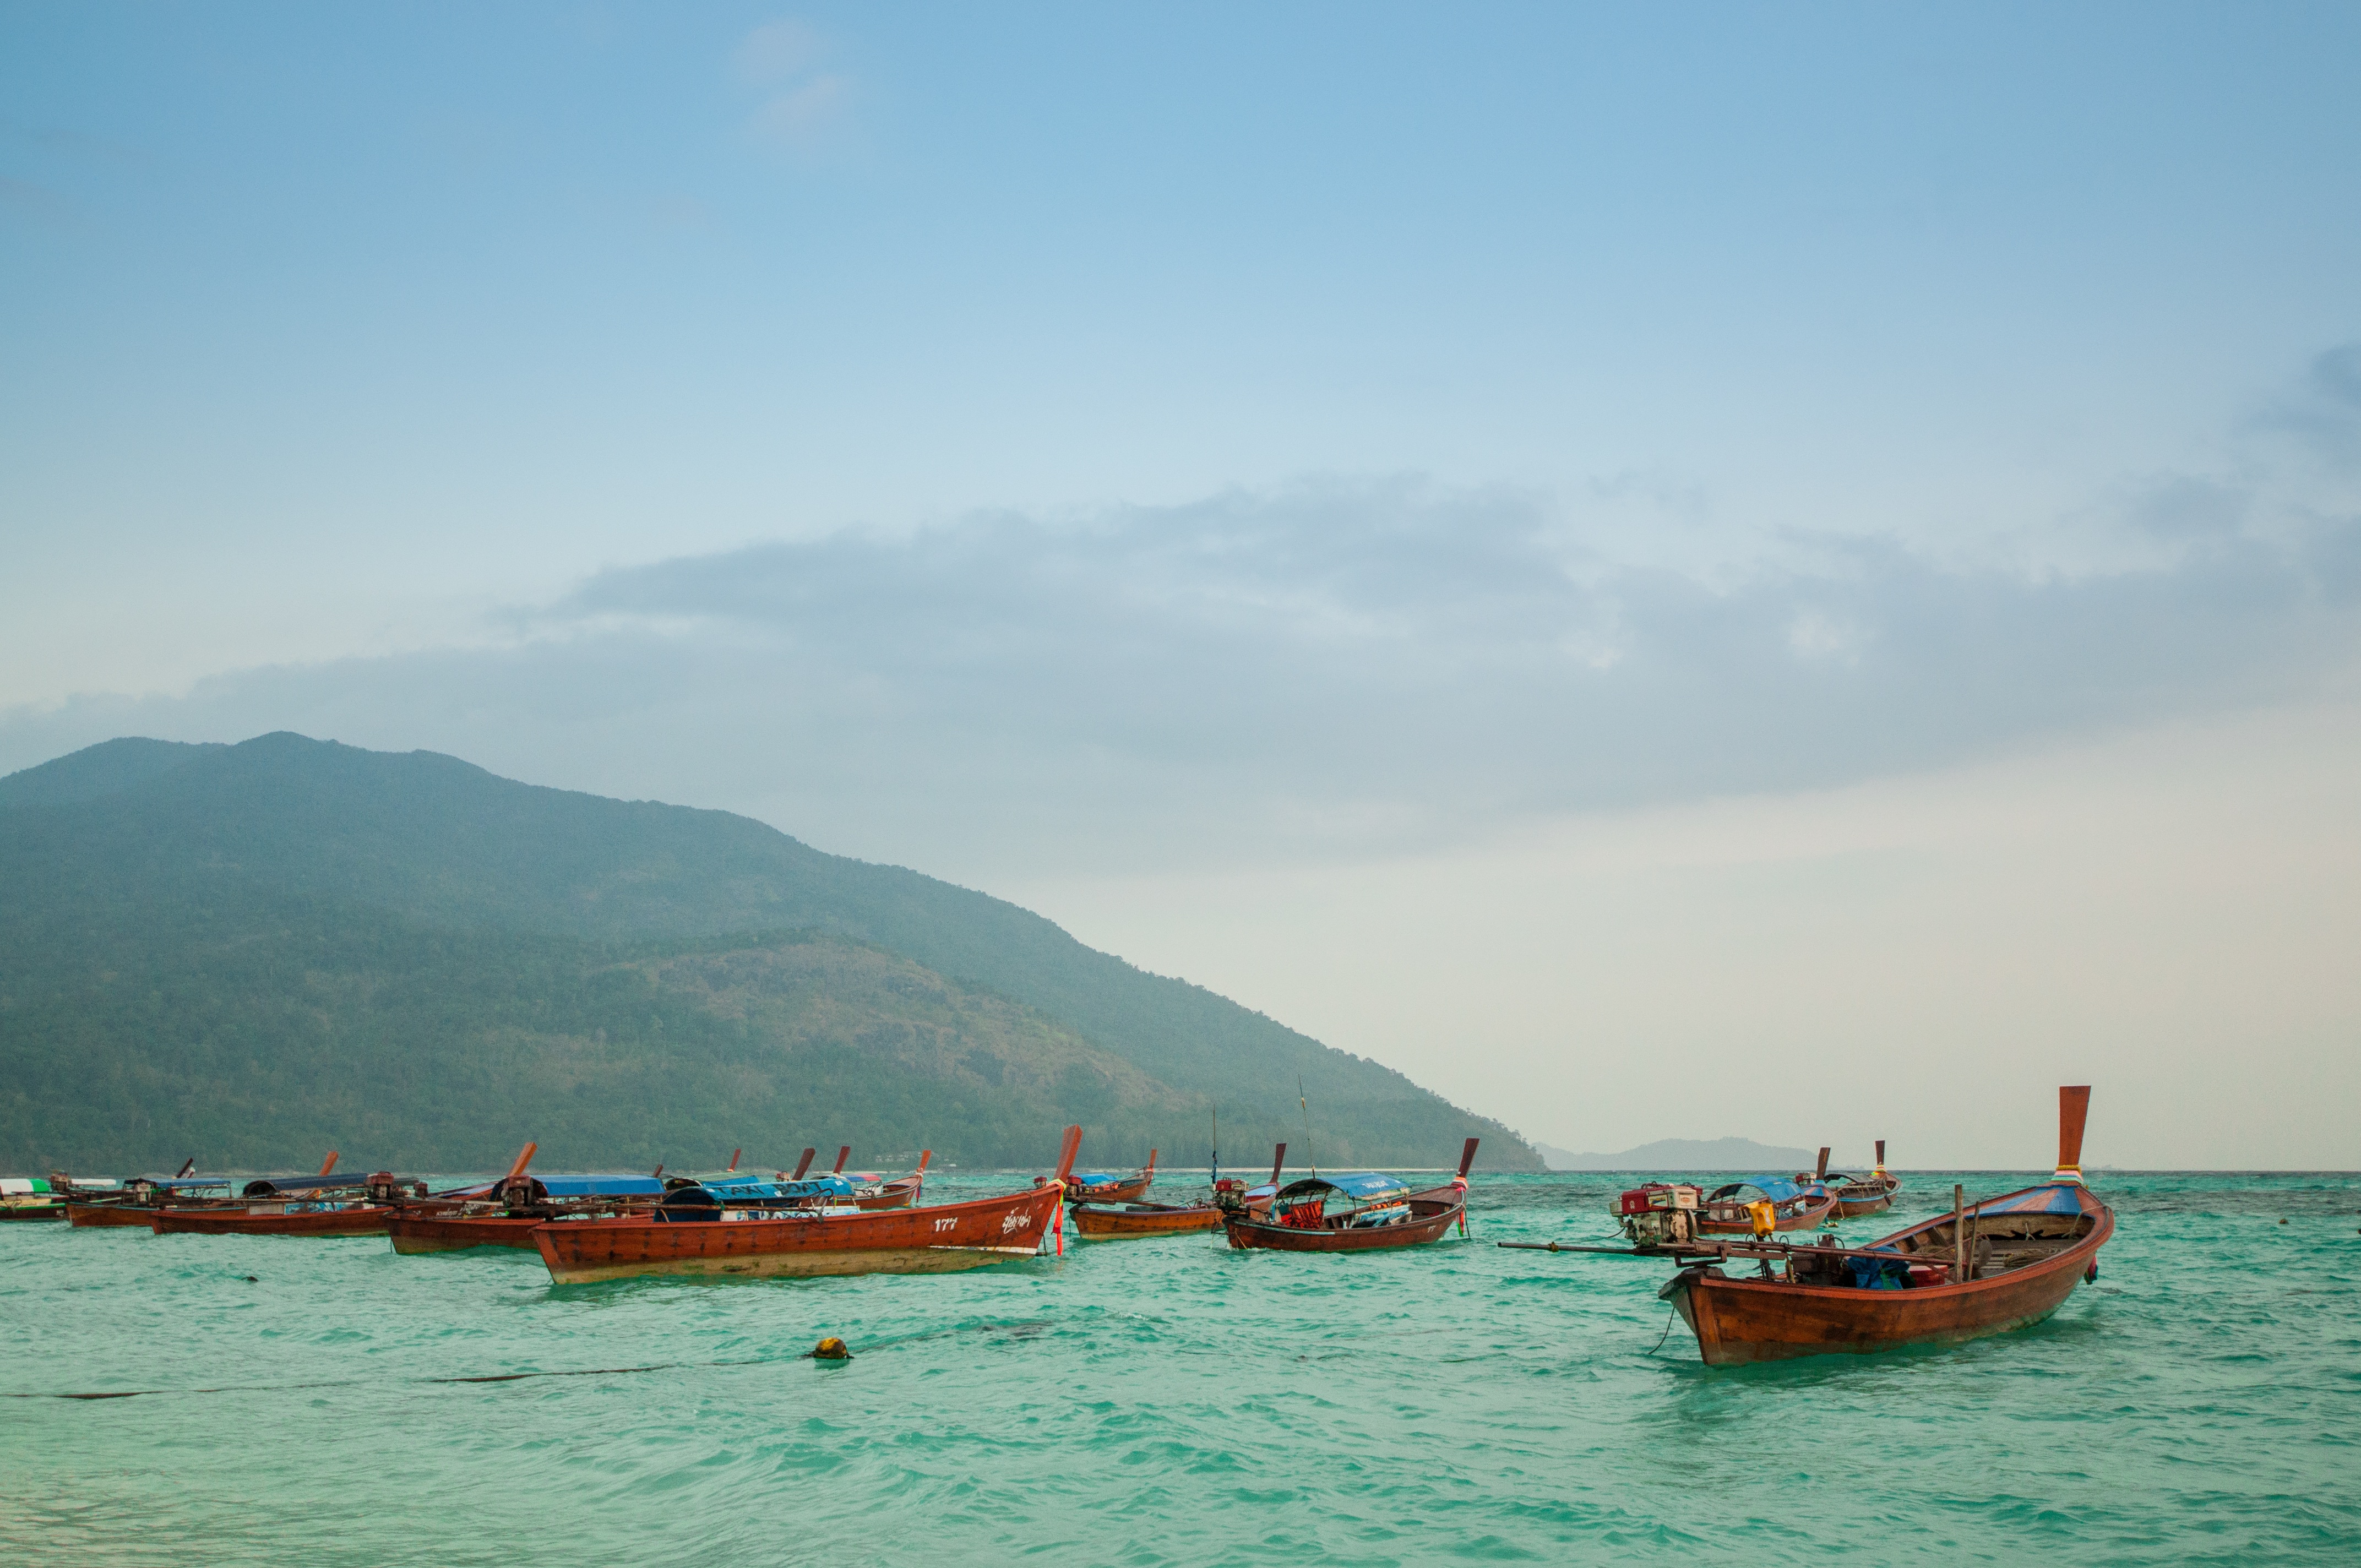
beach, landscape, sea, coast, nature, outdoor, sand, ocean, mountain, cloud, sky, wood, white, sport, boat, shore, ship, summer, vacation, travel, coastline, recreation, transportation, transport, vessel, vehicle, relax, tropical, fishing, fisherman, peaceful, seascape, holiday, calm, bay, island, asia, tourism, lifestyle, leisure, thailand, body of water, cruise, sunny, boating, boats, sail, fisher, marine, watercraft, blue water, no people